Valery Chkalov (film)

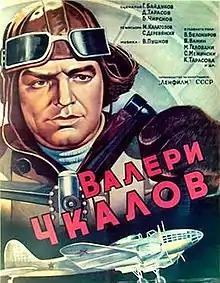

Valery Chkalov (UK title - The Red Flyer, United States title - Wings of Victory) is a Soviet biopic about the life of Valery Chkalov, directed by Mikhail Kalatozov. The screenplay was written by Georgy Baidukov, Boris Chirskov and Dmitri Tarasov. The film was produced by Lenfilm and distributed in the United States by Artkino Pictures (1941), and later by Top1Video (1999).